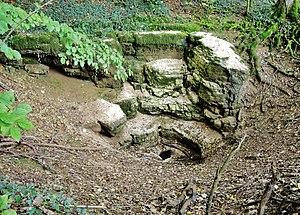
Creux de Malfosse à l'étiage. Badevel. Doubs
Badevel est une commune française située dans le département du Doubs, en région Bourgogne-Franche-Comté.
Le creux de Malfosse est un exsurgence temporaire située sur le territoire de la commune de Badevel. Cet affaissement géologique est une exsurgence temporaire appartenant au même réseau que l'estavelle du Creugenat à Chevenez.